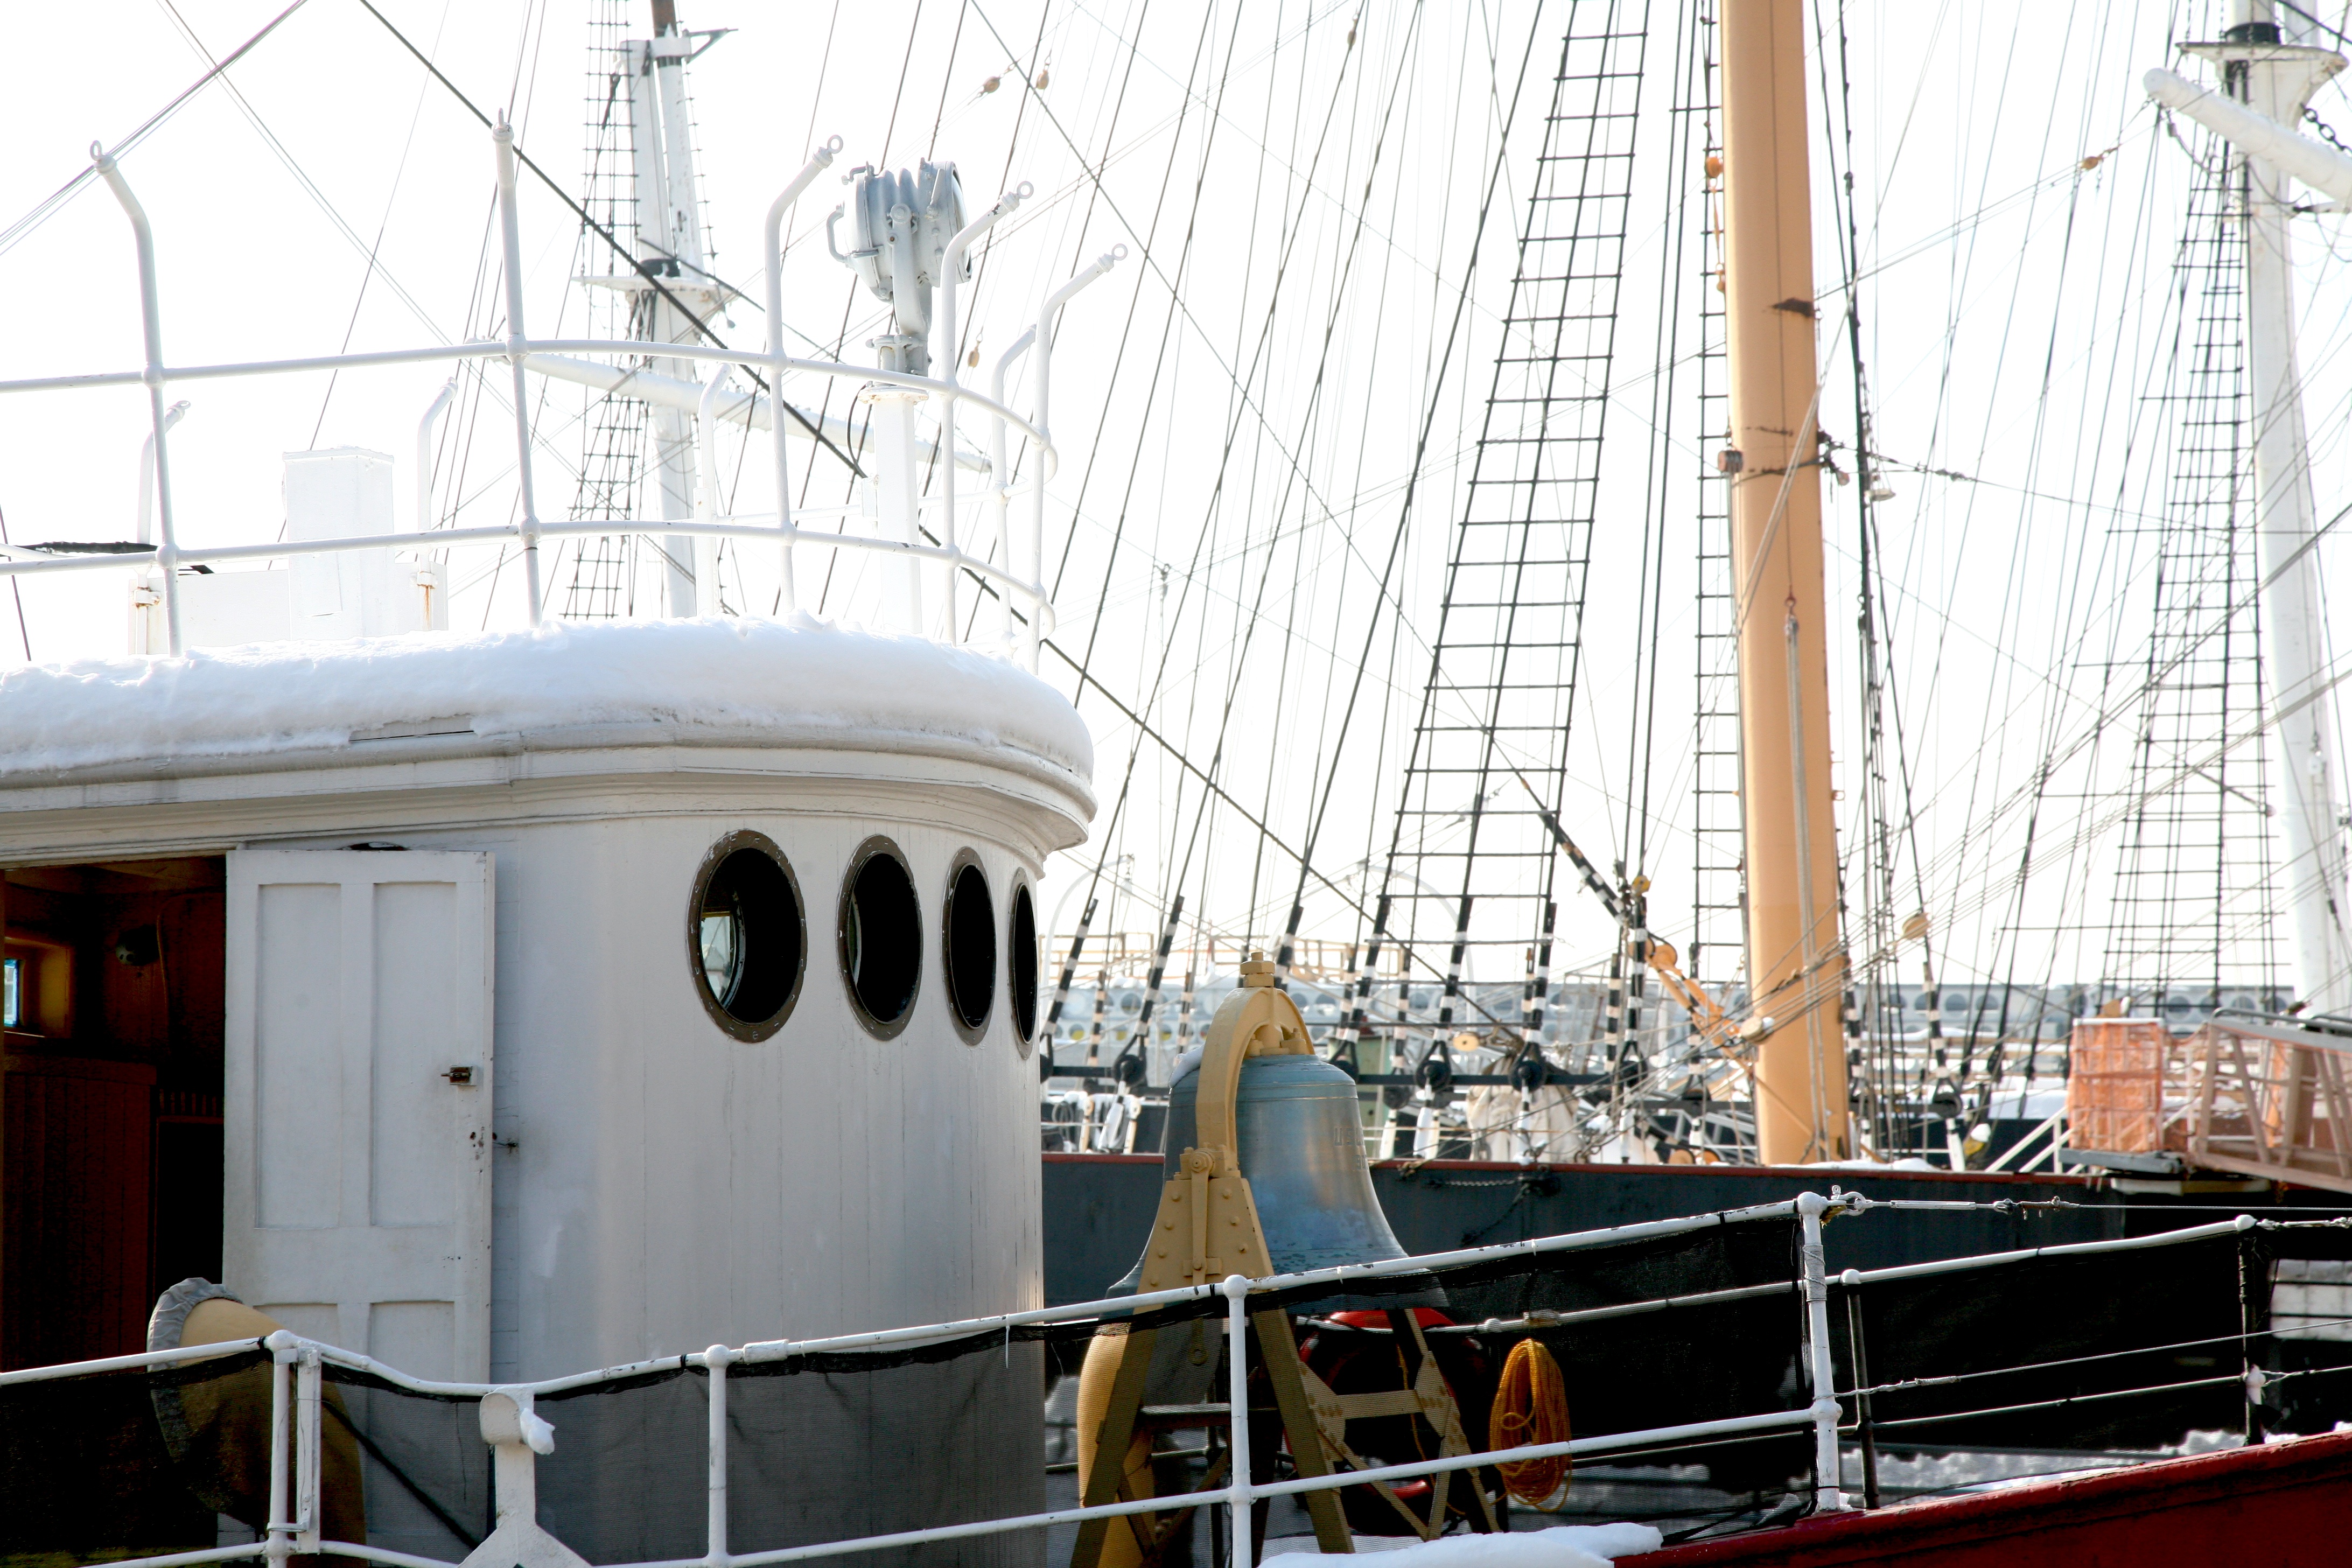
boat, ship, vehicle, nyc, mast, sailboat, newyork, sail, newyorkcity, ny, watercraft, seaport, sailing ship, caravel